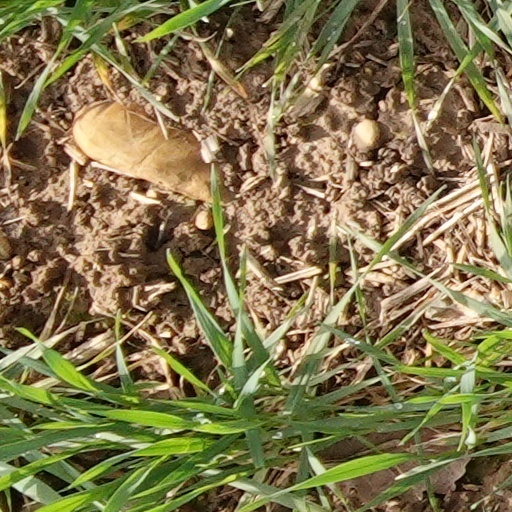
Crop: wheat